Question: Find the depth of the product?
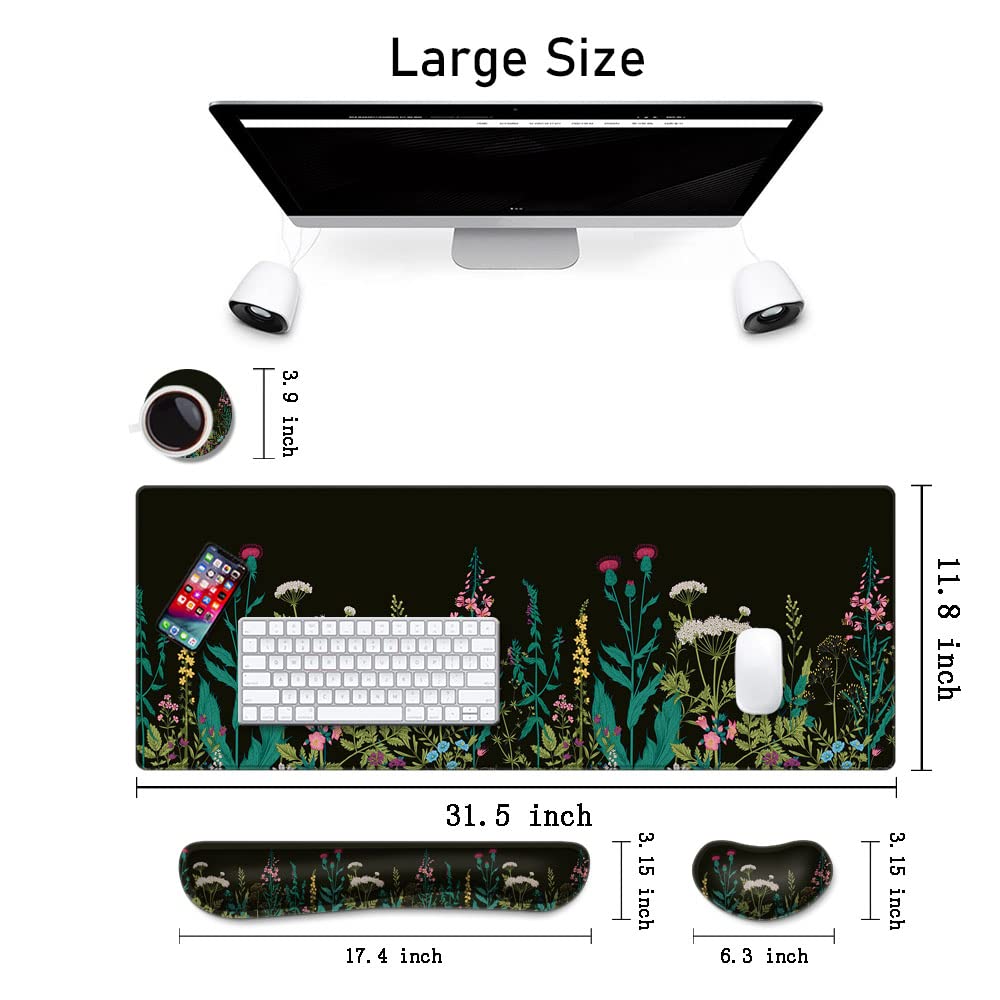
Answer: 11.8 inch